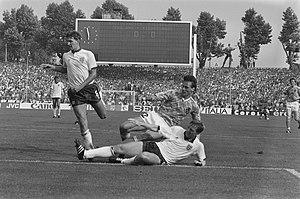
Gary Stevens, né le 27 mars 1963 à Barrow-in-Furness, est un footballeur anglais, qui évoluait au poste de défenseur à Everton et en équipe d'Angleterre.